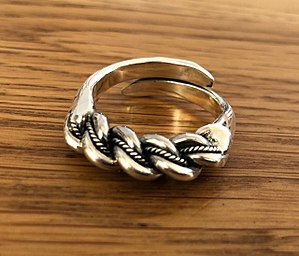
Namejs' ring
Sølv Namejs' ring
Namejs' ring er en traditionel lettisk ring, som er yderst populær i Letland, hvor man kan købe den over alt i landet. Ringen forestiller tre reb, som er bundet sammen ved hjælp af en mindre tråd. De tre reb symboliserer Letlands tre regioner. Den tynde tråd symboliserer middelalderkongen Namejs, som skulle være ham som forenede de tre regioner, som før var splittede. Efter sammenlægning stod letterne stærkere mod fælles fjender. Ringen er oftest i sølv, men man kan også få den i guld. Ifølge traditionen må man ikke købe ringen til sig selv, men man skal derimod få den foræret.